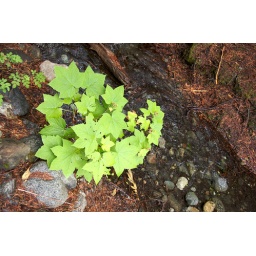
Some green leaves sit by a small stream of water near the trail.